Genghis Khan

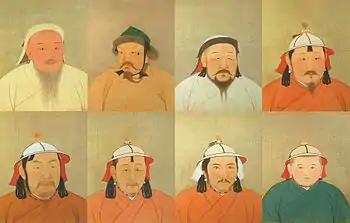
Genghis Khan and seven of his successors from "Bust Portraits of Yuan Dynasty Emperors", by Anonymous, Yuan dynasty (1271–1368)

Now sole ruler of the steppe, Temüjin held a large assembly called a at the source of the Onon River in 1206. Here, he formally adopted the title "Genghis Khan", the etymology and meaning of which have been much debated. Some commentators hold that the title had no meaning, simply representing Temüjin's eschewal of the traditional title, which had been accorded to Jamukha and was thus of lesser worth. Another theory suggests that the word "Genghis" bears connotations of strength, firmness, hardness, or righteousness. A third hypothesis proposes that the title is related to the Turkic ('ocean'), the title "Genghis Khan" would mean "master of the ocean", and as the ocean was believed to surround the earth, the title thus ultimately implied "Universal Ruler".